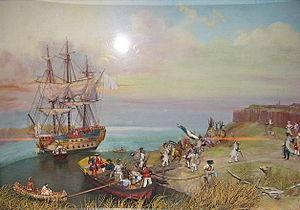
Fort de Pointe-aux-Trembles
Le Fort de Pointe-aux-Trembles fut un fort français construit au XVIIᵉ siècle en Nouvelle-France.
Ceci est une liste des forts de la Nouvelle-France. Pour faciliter l'accès, les forts sont